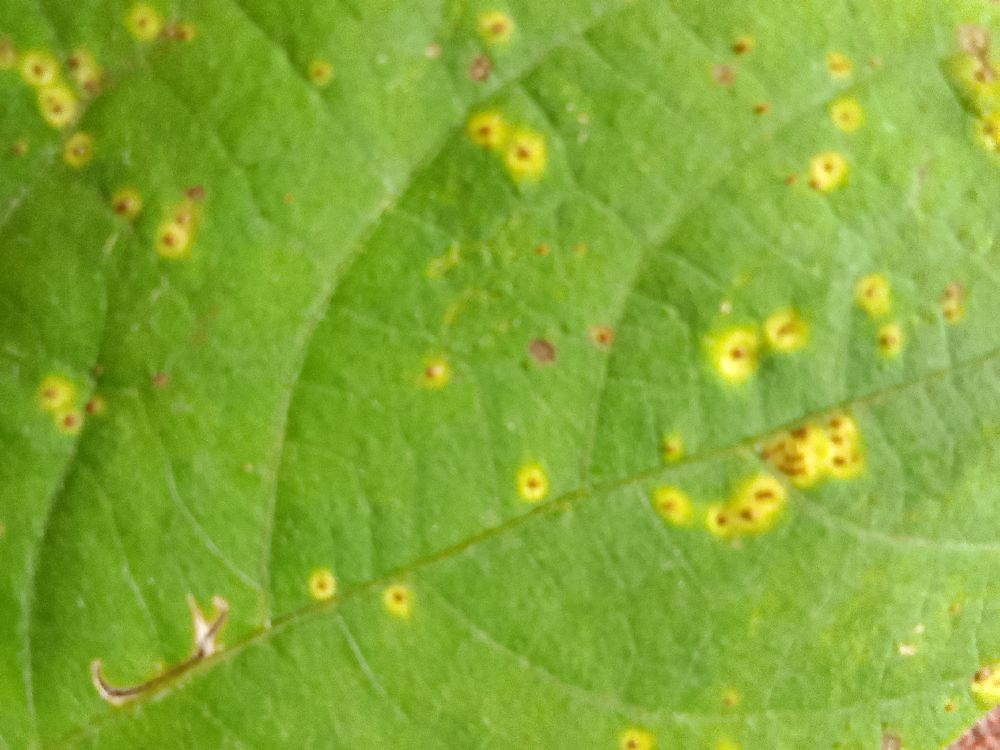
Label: rust